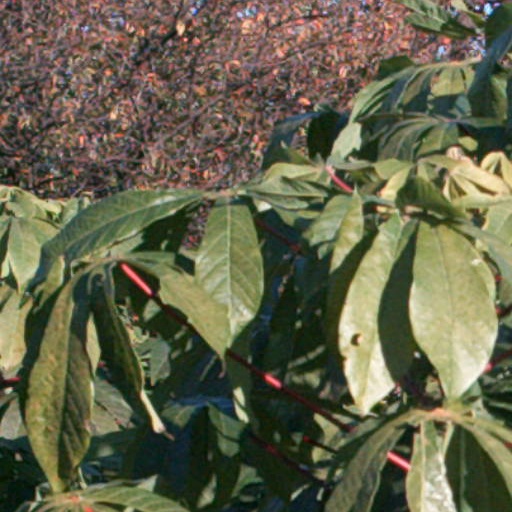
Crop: cassava